Stratus silvagenitus

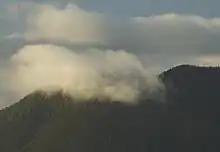
Silvagenitus cloud formed over a coastal mountain.

If the cloud is uniform, it is called a "stratus" silvagenitus cloud, if the cloud is ragged and wispy, then it is called a "stratus fractus" silvagenitus cloud. These clouds typically form near the ground.